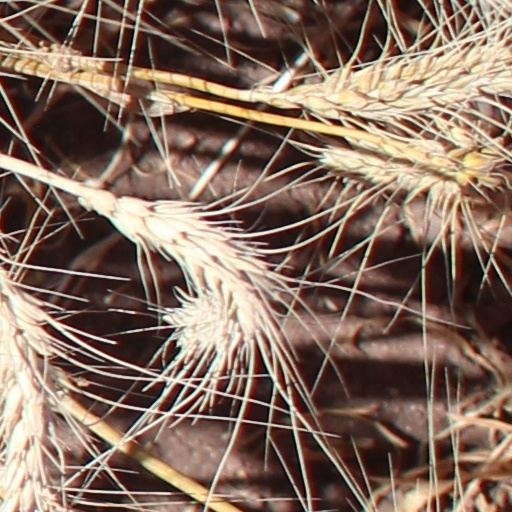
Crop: wheat